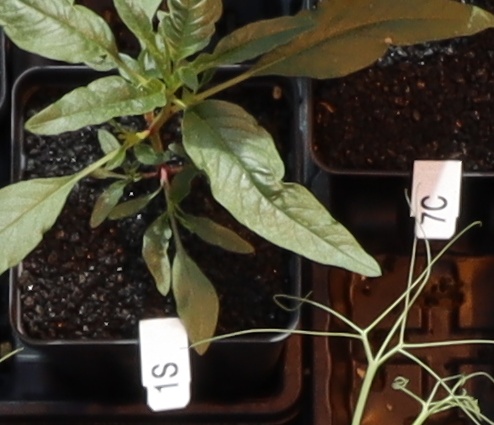
Label: Waterhemp